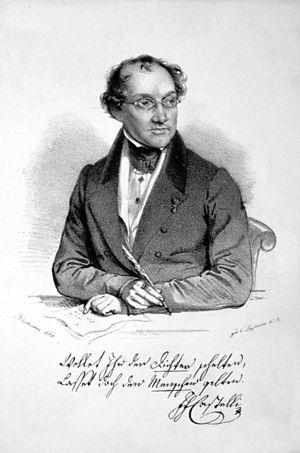
Ignaz Franz Castelli est un poète et dramaturge autrichien.